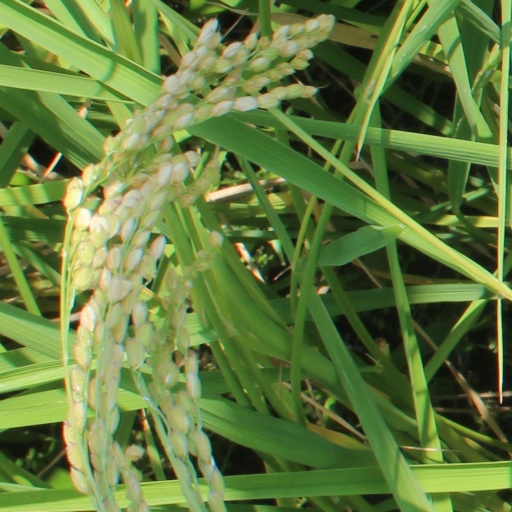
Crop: rice